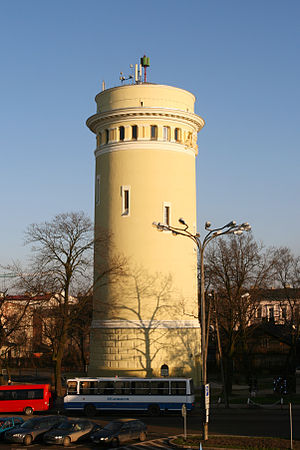
Piotrków Trybunalski Vandtårn
Det nyrenoverede tårn
Piotrków Trybunalski Vandtårn er et polsk vandtårn beliggende på byen Piotrków Trybunalskis hovedgade nær togstationen.